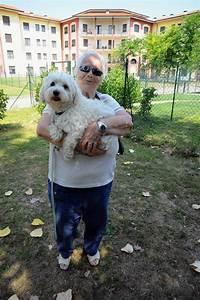
dog